Russian aircraft carrier Admiral Kuznetsov

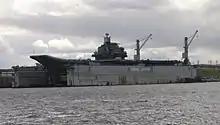
Docked in "", June 2006

"Admiral Kuznetsov" started an overhaul and modernization program in the first quarter of 2017 to extend her service life by 25 years. The ship was to undergo modernization at the 35th Ship Repair Plant in Murmansk between 2018 and 2021, upgrading the ship's power plant and electronics systems.